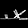
Label: Sandal